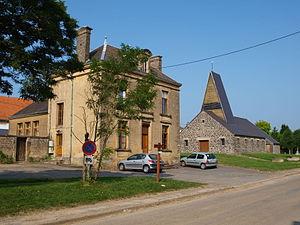
La Neuville-à-Maire (Ardennes, France) , mairie &amp
La Neuville-à-Maire est une commune française, située dans le département des Ardennes en région Grand Est.